Austwick Hall

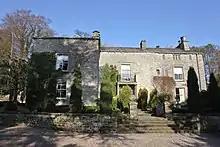
Austwick Hall (2013)

Austwick Hall is an historic manor house situated above the village of Austwick in North Yorkshire, England. The house is a Grade II listed building and contains a collection of furniture, paintings and ethnographic art. The gardens and woodland also contain a collection of contemporary sculptures. Austwick Hall is open to the public from the beginning of April to the end of October and takes guests for bed and breakfast throughout the year.